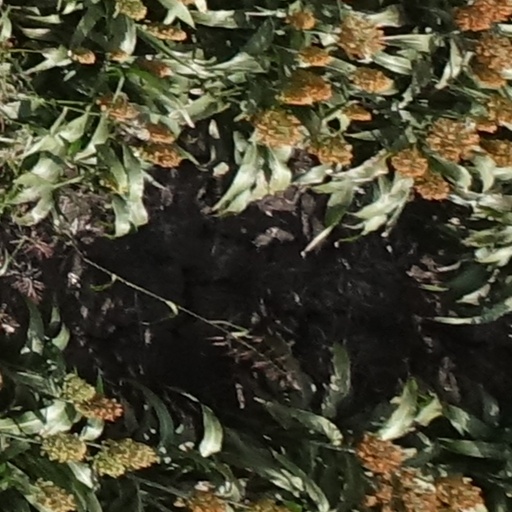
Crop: sorghum